Petropavlovsk-Kamchatsky Air Flight 251 (2012)

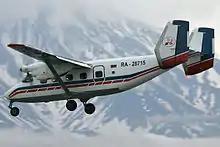
The accident aircraft in June 2011

The aircraft was a twin-turboprop Antonov An-28, registration RA-28715, built in 1989 with serial number 1AJ006-25.